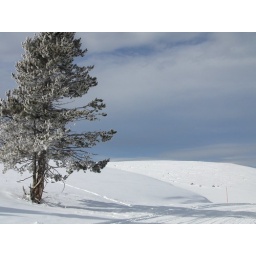
Winter scene along the Grand Loop Road in Hayden Valley. See next slide for black and white version.